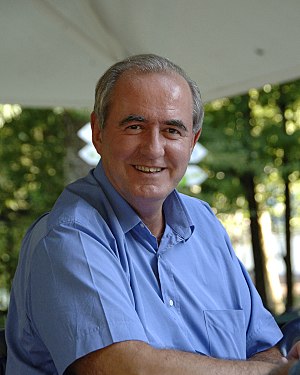
Regeringen François Fillon III / Regeringen / Ministre
Regeringen François Fillon III var Frankrigs regering fra 14. november 2010 til 10. maj 2012.